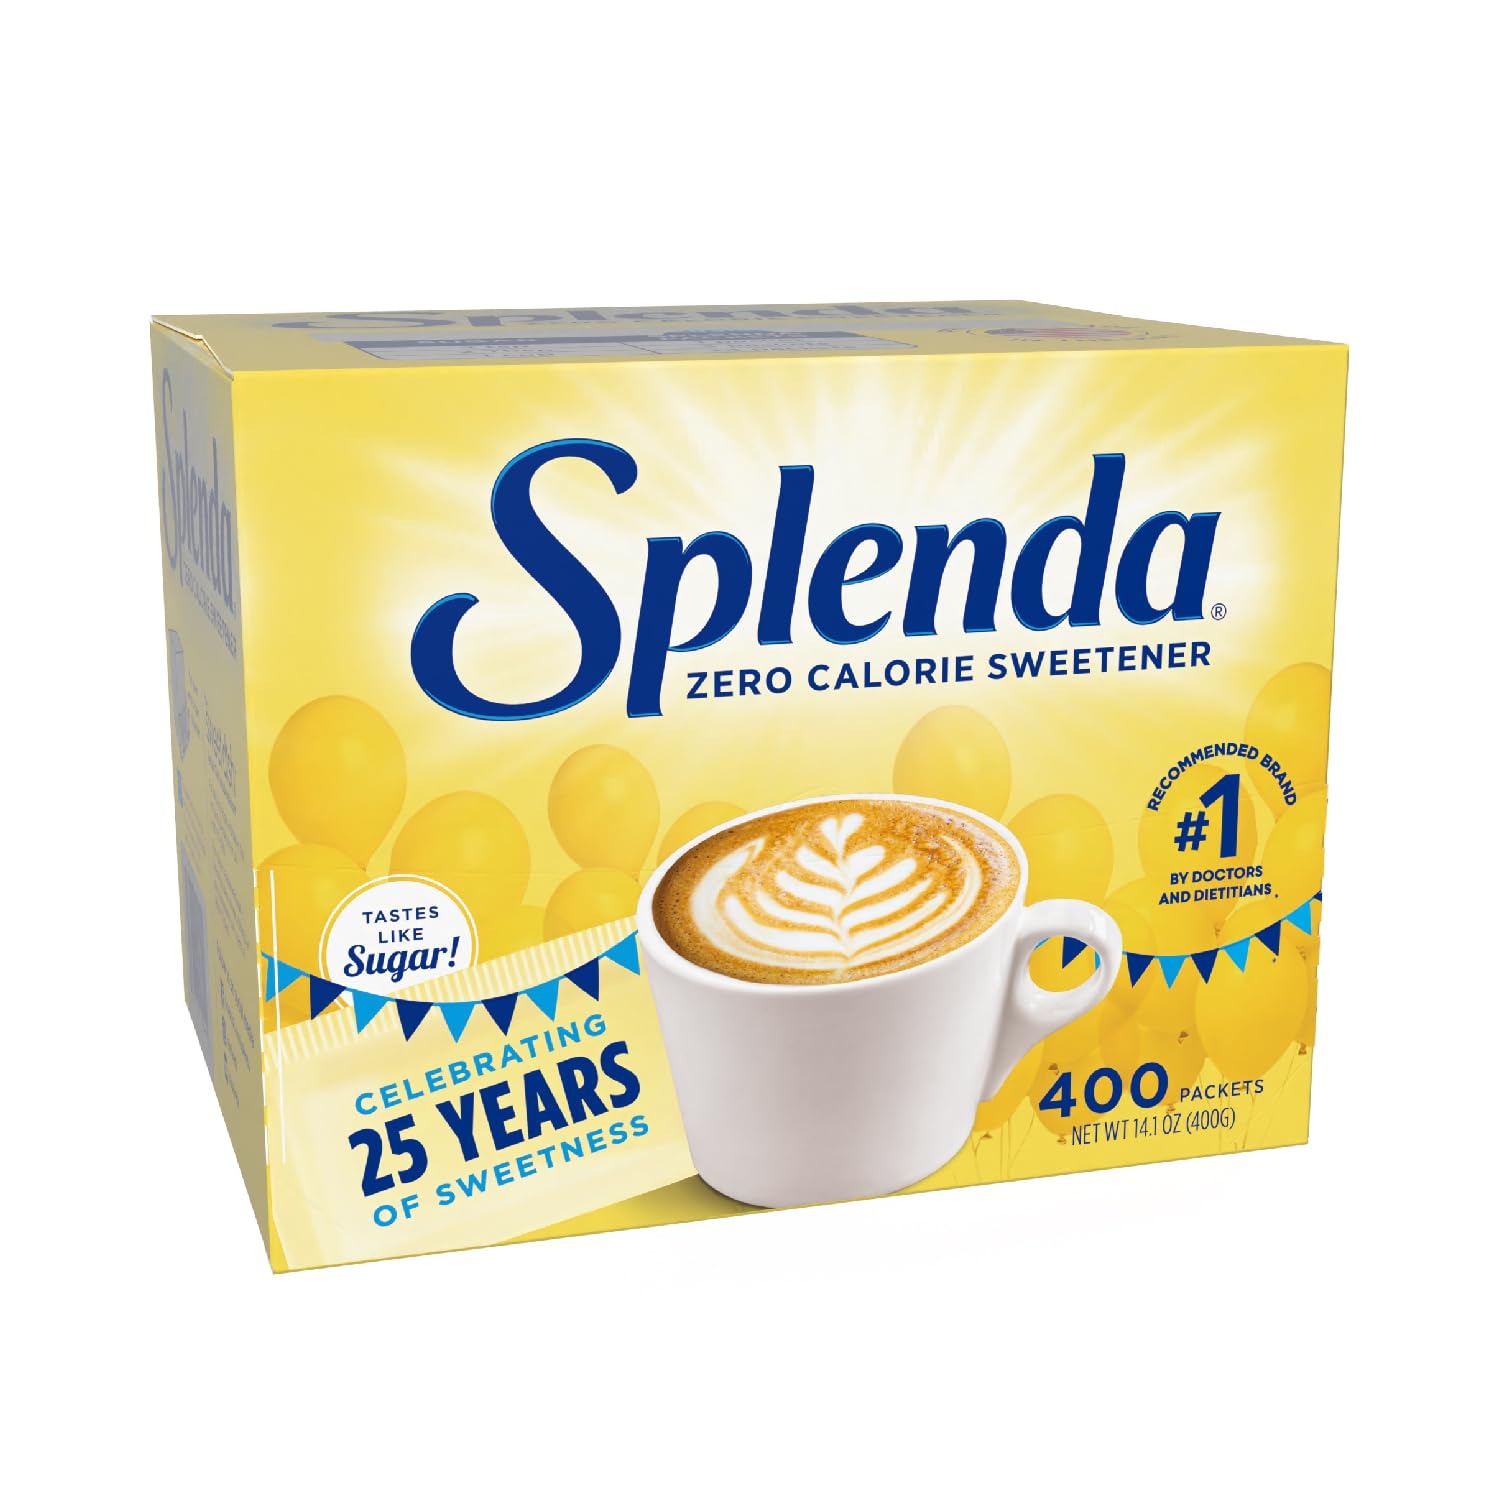
Item Name: SPLENDA Zero Calorie Sweetener, 400 Count Packets
Bullet Point 1: MADE IN AMERICA: Splenda sweetener packets are made in the USA
Bullet Point 2: PURE SWEETNESS: Each packet provides the sweetness of two teaspoons of sugar
Bullet Point 3: SUGAR FREE ALTERNATIVE: Use in place of sugar or agave nectar in your coffee, tea, baking, etc.
Bullet Point 4: SWEETER: Substitutes made from stevia, monk fruit, erythritol, xylitol aren't as sweet as Splenda Sucralose
Bullet Point 5: ZERO CARB: Enjoy guilt-free sweetness! Suitable for people with diabetes or following a low carb lifestyle
Value: 14.1
Unit: Ounce

Price: 14.84